Hwarang: The Poet Warrior Youth

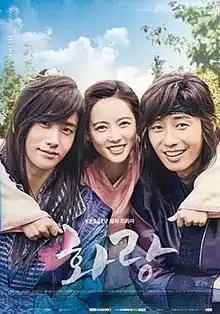
Promotional poster

Hwarang: The Poet Warrior Youth is a 2016 South Korean television series starring Park Seo-joon, Go Ara and Park Hyung-sik. It revolves around an elite group of young men called "Hwarang", who discover their passion, friendship and love in the turmoil of the Silla Kingdom (57 BC–AD 935). The series aired every Monday and Tuesday at 22:00 (KST) on KBS2, from December 19, 2016 to February 21, 2017.